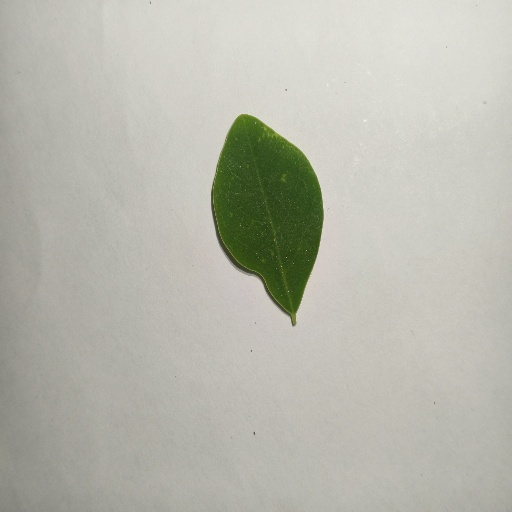
Species: Sojina
Leaf condition: Healthy Leaf